Jerry Steiner

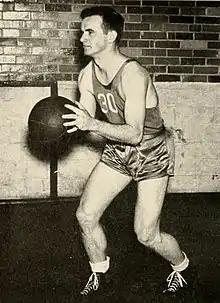
Steiner at Butler

Jerome C. Steiner (January 7, 1918 – February 1, 2012) was an American professional basketball player. He played two seasons in the National Basketball League (NBL), one of the two leagues that merged to form the National Basketball Association.